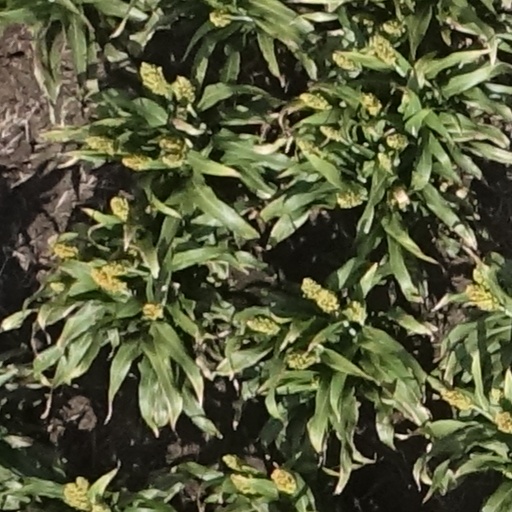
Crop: sorghum